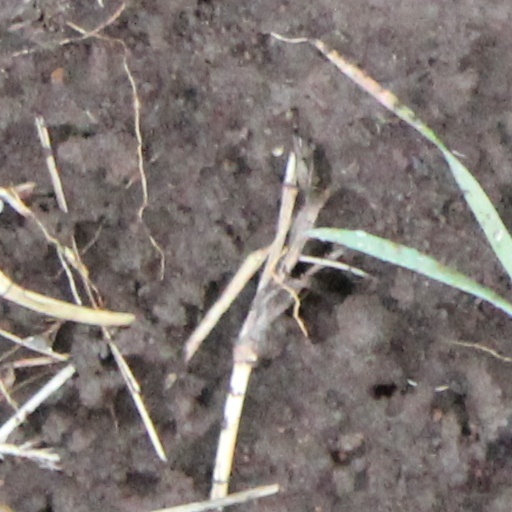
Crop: wheat